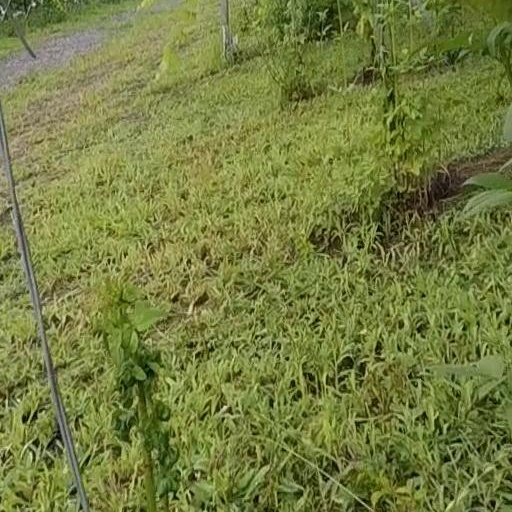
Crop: grape